Disney's Party

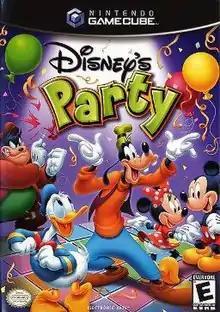
North American GameCube cover art

Disney's Party is a party video game, developed by Neverland for the GameCube and by Jupiter Corporation for the Game Boy Advance. The games are much like the games of the Hudson Soft-produced "Mario Party" series, in which the player competes in mini-games to win the game.